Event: Nepal Earthquake
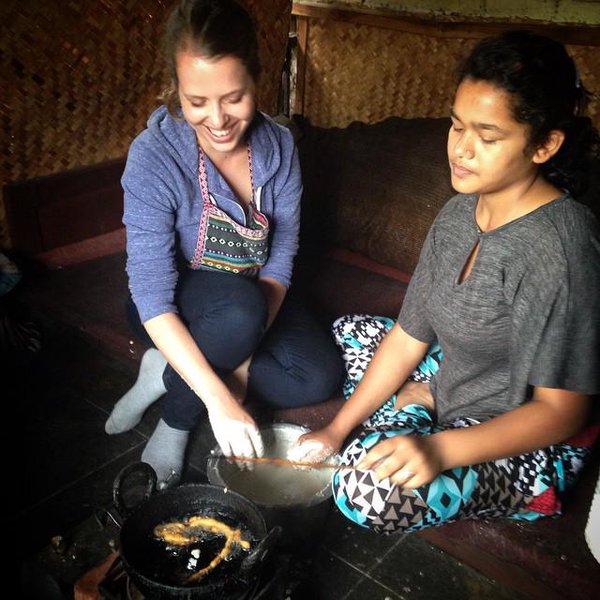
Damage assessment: no_damage